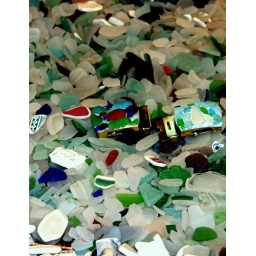
Some of the beach glass we've collected over the years...